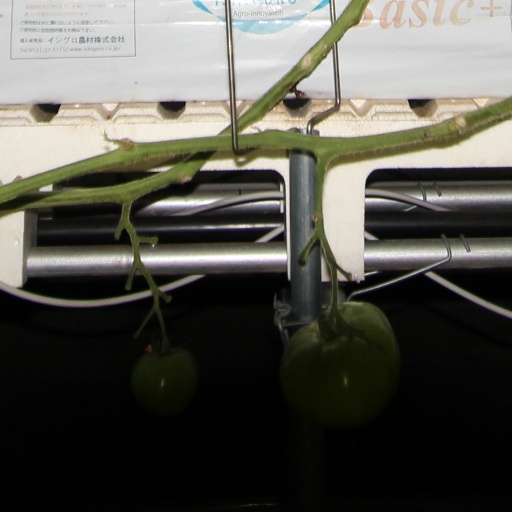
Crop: tomato